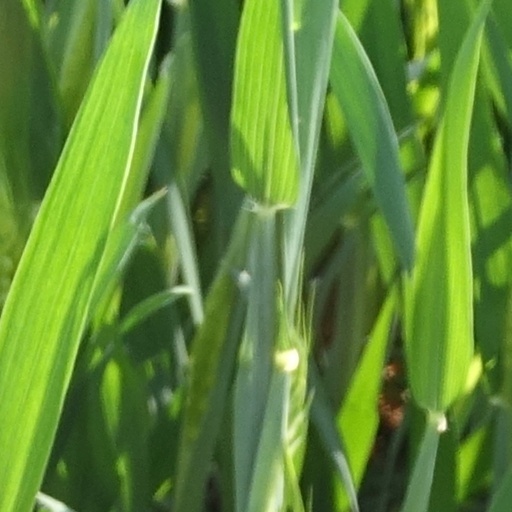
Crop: wheat